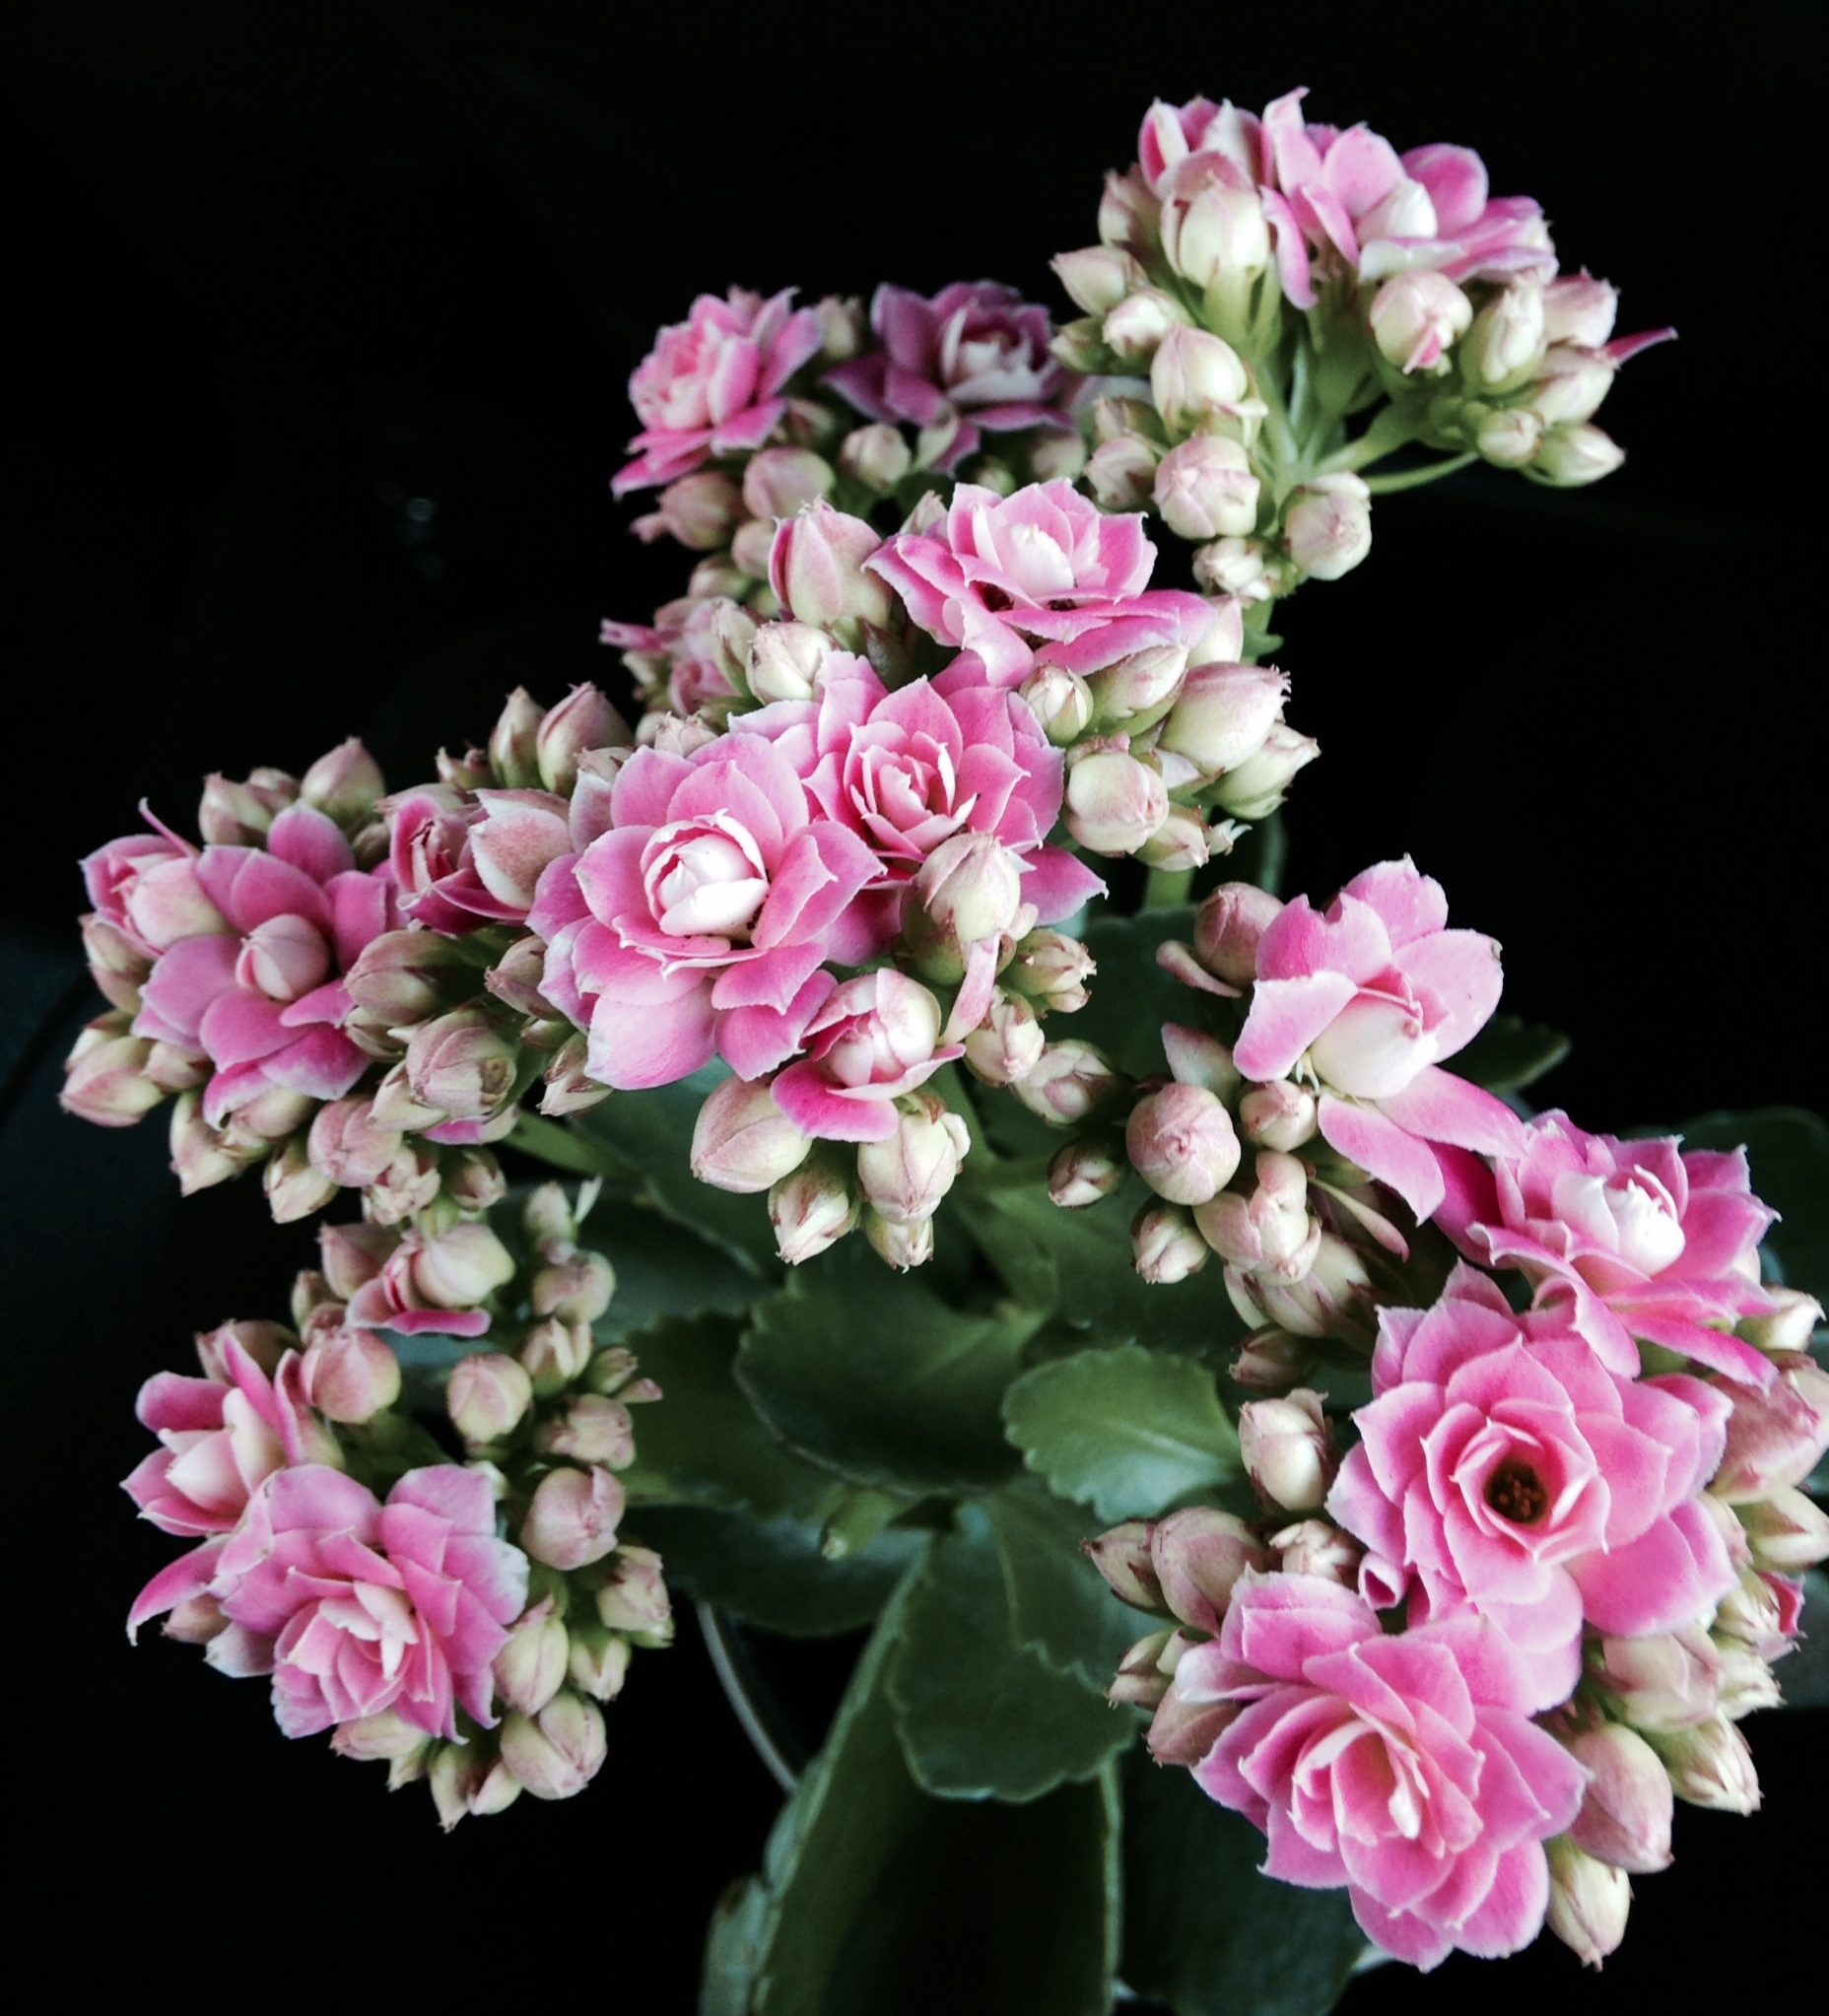
nature, blossom, plant, flower, petal, floral, bouquet, spring, colorful, garden, pink, flora, flowers, ornate, shrub, lilac, pretty, floristry, chic, flowering plant, flower bouquet, cut flowers, floral background, floral design, land plant, flower arranging